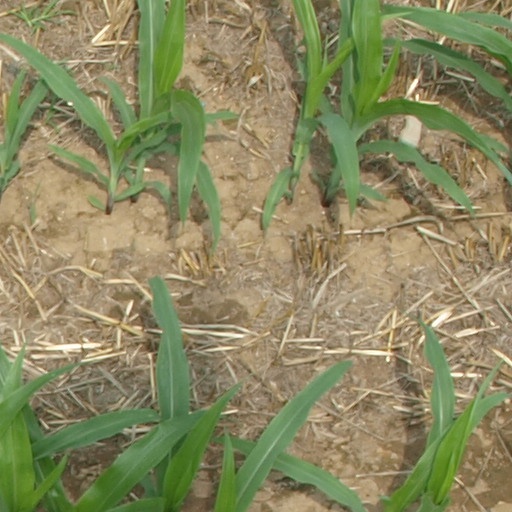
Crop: maize; corn